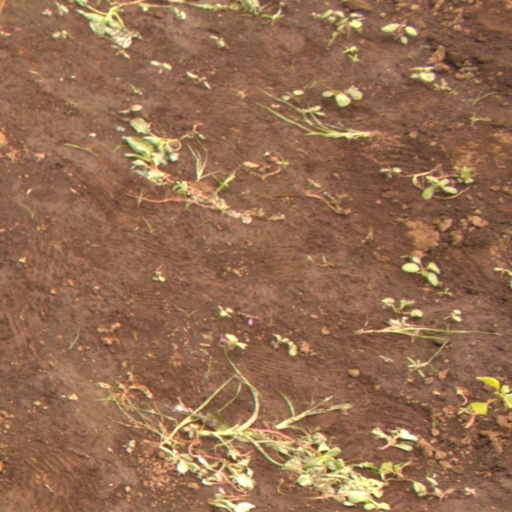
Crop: soybean